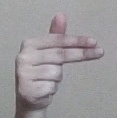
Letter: ghain